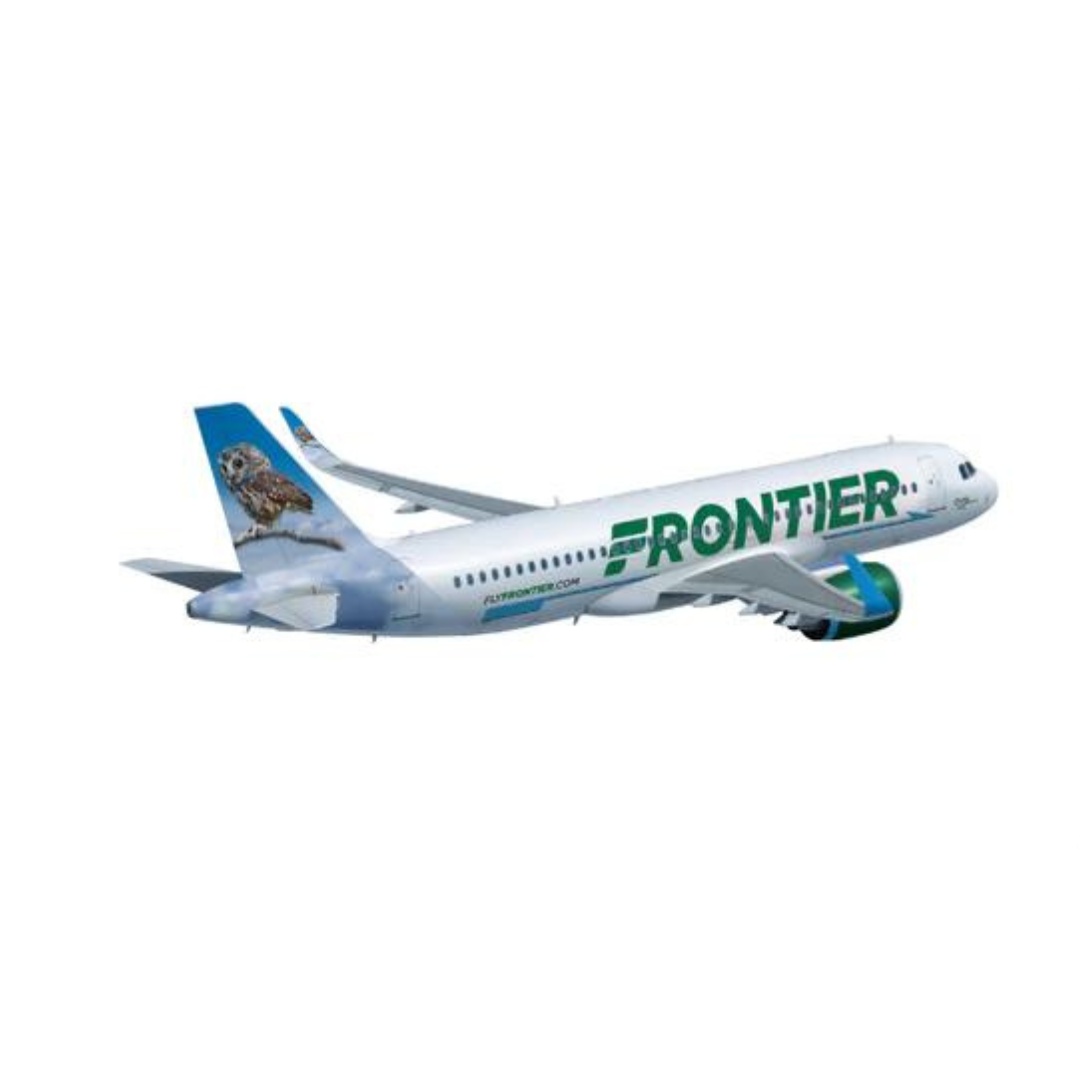
Frontier Airlines Sale! Fly Domestic For ONLY $19.00 And Internationally For ONLY $36.00!
Brand: PzDeals
Category: Vehicles & Parts > Vehicles > Aircraft